Marcos Chaves

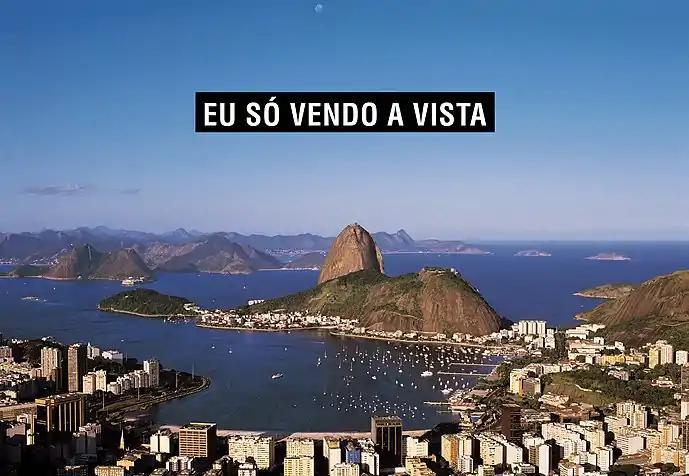

Marcos Chaves' most notable photographic work, "Eu só vendo a vista" (1997), takes as its main subject Rio de Janeiro's iconic view of the Sugar Loaf mountain found on tourist postcards and collectively associated with the landscape of the city. This view, shot from a very traditional angle becomes almost invisible for having been overly represented and used.